Manchester, Monterey County, California

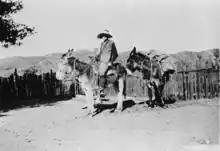
Monterey County librarian Anne Hayden delivers books on a burro to the residents of the Los Burros mining camp in 1918. Traveling from Salinas to Manchester took about two days.

Manchester was located a few hundred yards downhill from the Last Chance mine. The Mansfield post office, named after Curnell Mansfield of nearby Pacific Valley and his family, was established in Manchester on September 14, 1889. The name Mansfield was given to the post office because Manchester was already in use by Manchester in northern California. E.S. Harrison, author or "Monterey County", published in 1890, reported that 100 people lived in Manchester. A petition to build a road to the mines was put before the county Board of Supervisors in January 1890, but never advanced.